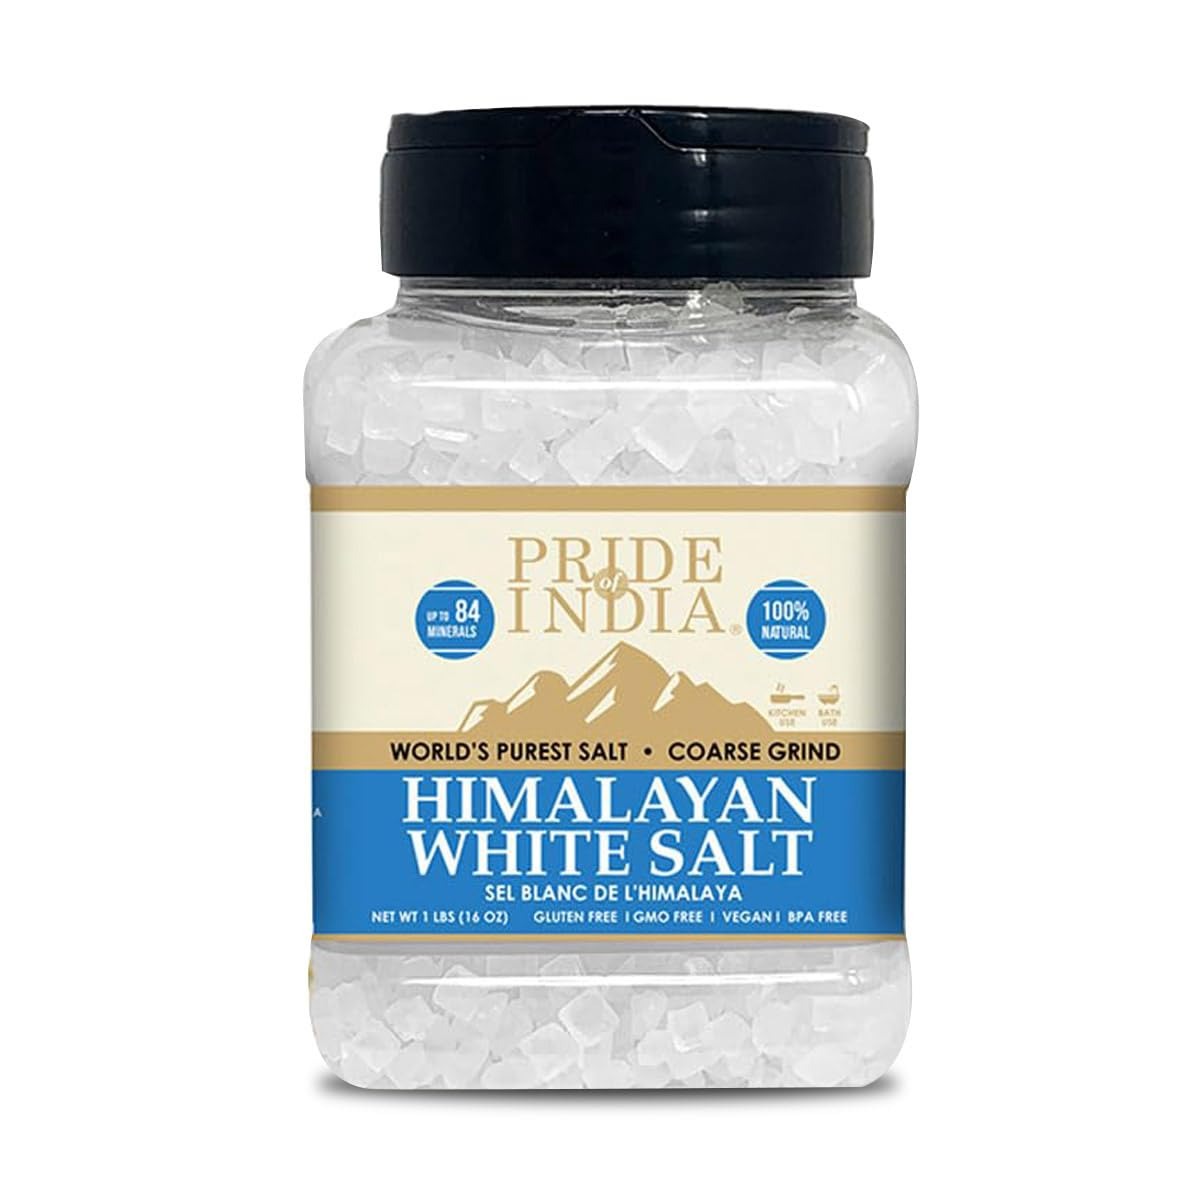
Item Name: Pride of India- Himalayan White Salt Coarse Grind 1 lbs (453.59 gm)- Rarest & Enriched W/84+ Natural Minerals- Low Sodium- Mineral Rich Nutrition and Enhanced Taste- Healthier Table Salt Substitute
Bullet Point 1: 100% Natural Vegan Salt: Himalayan White Salt contains more than 84+ trace minerals including calcium, potassium, magnesium, and iron that are believed to be beneficial for overall health. These minerals are essential for the body's proper functioning and contribute to maintaining a balanced mineral profile.
Bullet Point 2: Non-Iodized Salt: Our Himalayan White Salt does not contain any added iodine. Unlike iodized table salt, which has iodine added to it, Himalayan White Salt is in its natural state and does not typically undergo the iodization process. The salt allows individuals to have control over their iodine intake and is helpful for the ones who have specific dietary requirements.
Bullet Point 3: Unprocessed Goodness: Our Himalayan White Salt is typically unprocessed and is considered to be a more natural form of salt compared to highly refined table salt. It is extracted manually and does not undergo chemical treatments or additives during processing.
Bullet Point 4: White Salt Vs Pink Salt: Pink salt is often described as having a more complex and nuanced flavor. While Himalayan white salt has a milder and more straightforward taste, allowing the natural flavors of the food to shine.
Bullet Point 5: Health-Conscious Choice: Make a health-conscious choice with our Himalayan White Salt. Sourced from the heart of the Himalayas, this natural salt is unprocessed and free from additives. With its delicate flavor and trace minerals, it's a mindful option for those seeking to enhance their dishes without compromising on their well-being. Elevate your culinary experience with the purity and authenticity of Himalayan White Salt.
Bullet Point 6: Chemical Free: Our Himalayan White Salt is Gluten-Free, GMO-Free, Non-Irradiated, Vegan, and Cholesterol-Free, ensuring a pure and wholesome seasoning for your dishes.
Product Description: Immerse yourself in the captivating world of gastronomy with our Himalayan White Salt Coarse Grind. Sourced meticulously from ancient salt deposits nestled deep within the pristine Himalayan ranges, this exquisite salt boasts a journey that spans millennia. Carefully selected and finely ground, each crystal encapsulates the untamed purity of nature, delivering a taste that is at once subtle and profound. With its delicate composition of trace minerals, including potassium, calcium, and magnesium, our Himalayan White Salt transcends ordinary seasoning to become an elemental masterpiece that enriches your culinary creations. Whether sprinkled over a freshly grilled steak to draw out its natural flavors, delicately incorporated into a vibrant salad dressing, or used as a finishing touch on gourmet dishes, the fine grind of this salt ensures a seamless blend that elevates every bite. Its distinct white hue and soft texture offer a feast for the eyes and palate alike, while its unaltered composition provides a health-conscious choice for the discerning epicurean. Allow the legacy of the ages to infuse your dishes as you embark on a sensory journey with our Himalayan White Salt Coarse Grind—a testament to nature’s artistry and the embodiment of flavor in its purest form.
Value: 16.0
Unit: Ounce

Price: 13.49